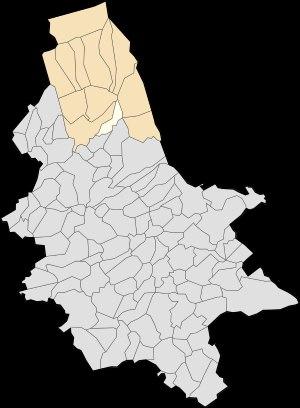
Polincove est une commune française située dans le département du Pas-de-Calais en région Hauts-de-France.